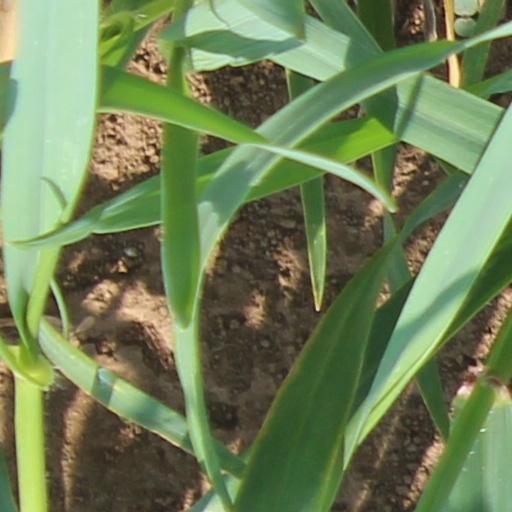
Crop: wheat